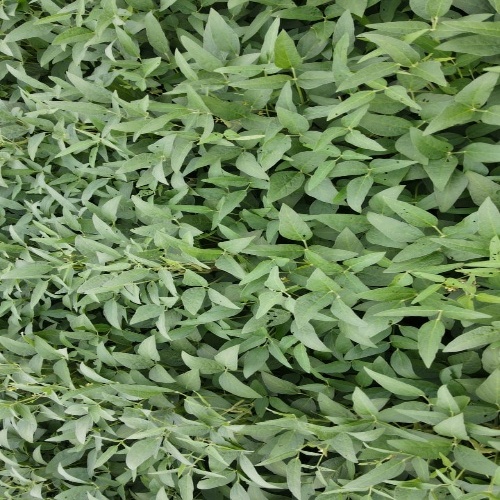
Label: Diabrotica_speciosa